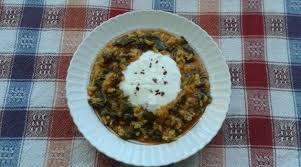
Yemek: ispanak